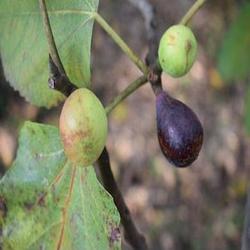
Label: Fig